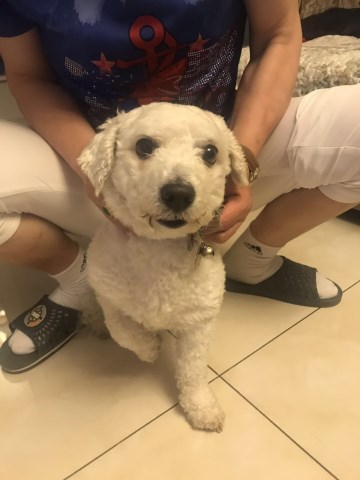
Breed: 3083-n000117-Bichon_Frise